Alfred de Pischof

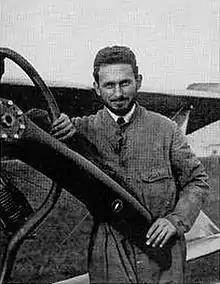

Alfred de Pischof (17 May 1882 – 12 August 1922) was an Austrian aviation pioneer. From 1901 to 1907, he attended the Collége Chaptal and École Speciale des Travaux Publics in Cachan (near Paris), France and studied road and railway engineering; his grandfather had been a railway specialist. De Pischof had also been interested in aircraft technology, and he often visited Charles and Gabriel Voisin. By 1906, Alfred had created his own glider and by 1907, his first biplane. In 1909, De Pischof returned to Austria, and worked as designer for Werner & Pfleiderer. He designed the Pischof-Autoplan; this aircraft first flew in March 1910, flying for 400 metres. On 24 April 1910, he earned his pilot's certificate.